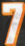
Number: 7